Cingulina laticingula

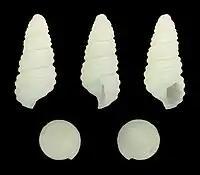
Juvenile

The length of the shell varies between 2.6 mm and 4 mm. The whorls of the protoconch are about one-third buried. The teleoconch contains nine whorls. The small axial bars are a little more pronounced and only four basal keels are present, the first one anterior to the periphery being extremely wide, fully double the width of the next. The aperture also is a little more effuse at the junction of the outer lip and the columella.